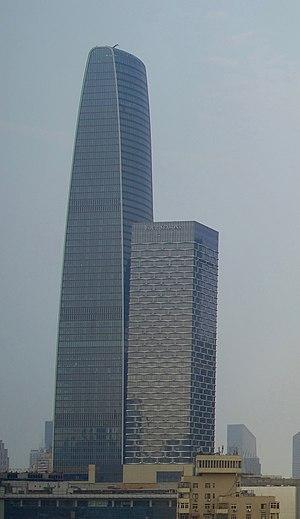
La Tianjin Modern City Office Tower est un gratte-ciel de 338 mètres construit en 2016 à Tianjin en Chine.